Sir John Dalrymple-Hay, 3rd Baronet

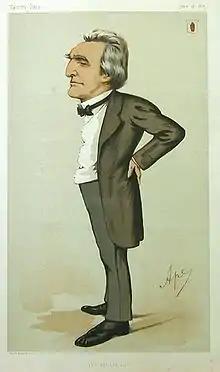
"The retired list"Dalrymple-Hay as caricatured by Ape (Carlo Pellegrini) in Vanity Fair, June 1875

Admiral Sir John Charles Dalrymple-Hay, 3rd Baronet, (11 February 1821 – 28 January 1912) was a Royal Navy officer and politician.